Taiwan Foundation for Democracy

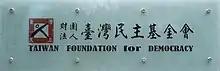

The Taiwan Foundation for Democracy (TFD) is a non-partisan non-profit organisation headquartered in Taipei. The foundation, established in June 2003, is both initiated and funded by the Ministry of Foreign Affairs of the Republic of China. Its stated purpose is to "promote democracy around the world".